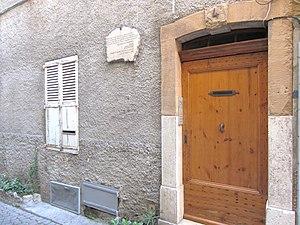
Jacques Audiberti est un écrivain, poète et dramaturge français, né le 25 mars 1899 à Antibes et mort le 10 juillet 1965 dans le 5ᵉ arrondissement de Paris.